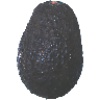
Label: Avocado ripe 1